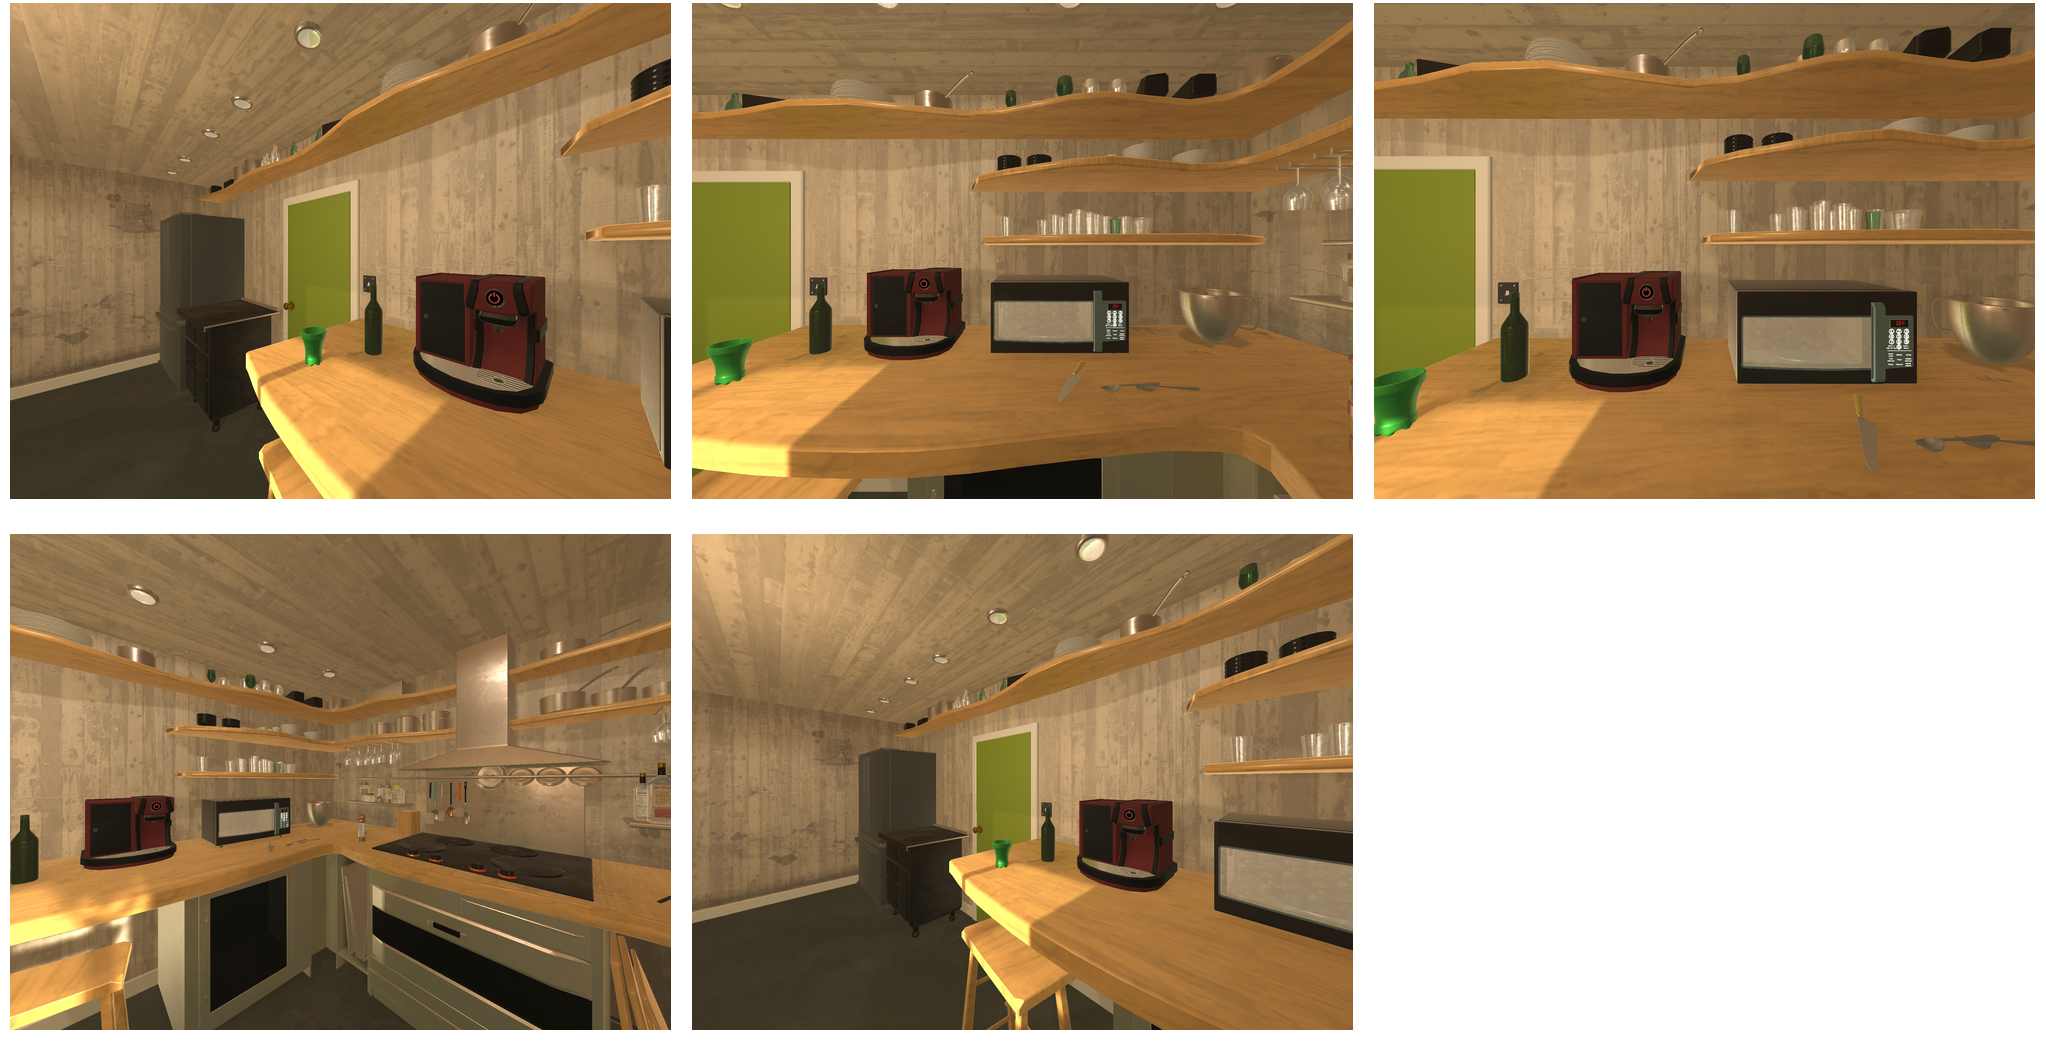Task instruction: Turn on the coffee machine.
Answer: {"task_instruction": "Turn on the coffee machine.", "nodes": ["coffee machine button / coffee machine switch", "coffee machine"], "edges": [{"functional_relationship": "activate", "object1": "coffee machine button / coffee machine switch", "object2": "coffee machine", "spatial_relations": ["higher_than", "close"], "is_touching": true}], "action_type": "press", "function_type": "device_control"}